Cannabis in Spain

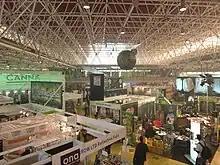
"Spannabis" convention, 2010

Spain is spoken of as the "new Amsterdam," a destination for marijuana tourists.